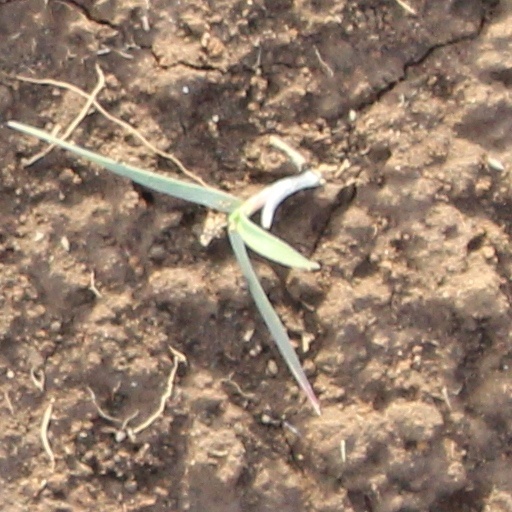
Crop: wheat